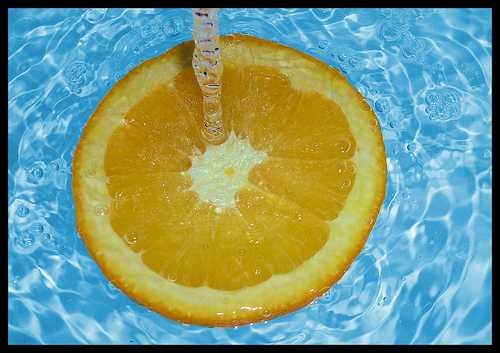
Label: Orange